Manning River

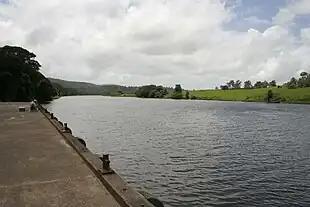
Cargo wharf at Wingham

Manning River rises below Mount Barrington, on the northeastern slopes of the Great Dividing Range within Barrington Tops National Park, east southeast of Ellerston, and flows generally southeast, joined by eleven tributaries including the Pigna Barney, Barnard, Nowendoc, Gloucester, Dawson, and Lansdowne rivers, descending over its course from the high upper reaches, through the Manning Valley, and out to sea.